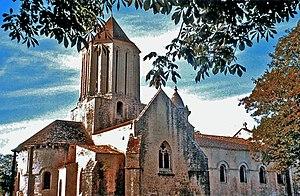
Surgères est une commune du Sud-Ouest de la France, située dans le département de la Charente-Maritime, en région Nouvelle-Aquitaine. Ses habitants sont appelés les Surgériens.